Sukarno

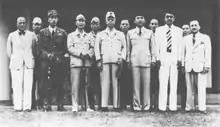
Sukarno during a visit to Makassar, 30 April 1945

The Japanese had their own files on Sukarno, and the Japanese commander in Sumatra approached him with respect, wanting to use him to organize and pacify the Indonesians. Sukarno, on the other hand, wanted to use the Japanese to gain independence for Indonesia: "The Lord be praised, God showed me the way; in that valley of the Ngarai I said: Yes, Independent Indonesia can only be achieved with Dai Nippon...For the first time in all my life, I saw myself in the mirror of Asia." In July 1942, Sukarno was sent back to Jakarta, where he re-united with other nationalist leaders recently released by the Japanese, including Hatta. There, he met the Japanese commander General Hitoshi Imamura, who asked Sukarno and other nationalists to galvanise support from the Indonesian populace to aid the Japanese war effort.